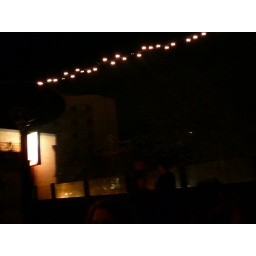
the black dog patio by night